South Korea

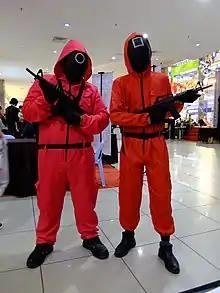
People cosplaying as guards from the series

The population has been shaped by international migration. After World War II and the division of the Korean Peninsula, about four million people from North Korea crossed the border to South Korea. This trend of net entry reversed over the next 40 years because of emigration; large numbers of ethnic Koreans live overseas, sometimes in ethnic neighborhoods known as Koreatowns. The four largest diaspora populations are in China (2.3 million), the United States (1.8 million), Japan (850,000), and Canada (250,000).